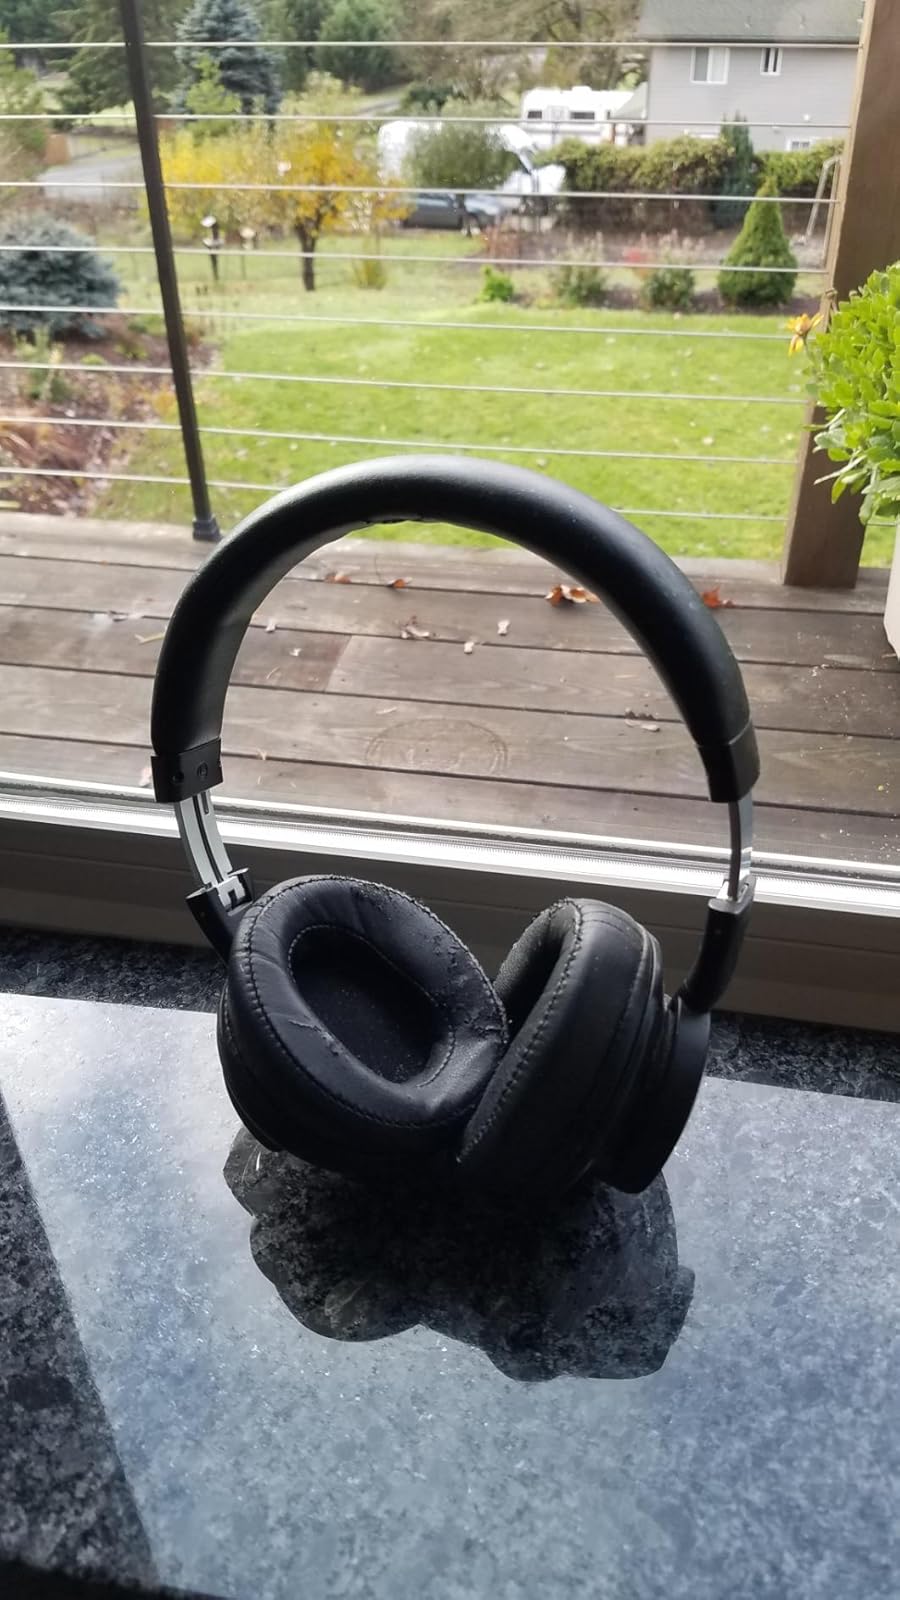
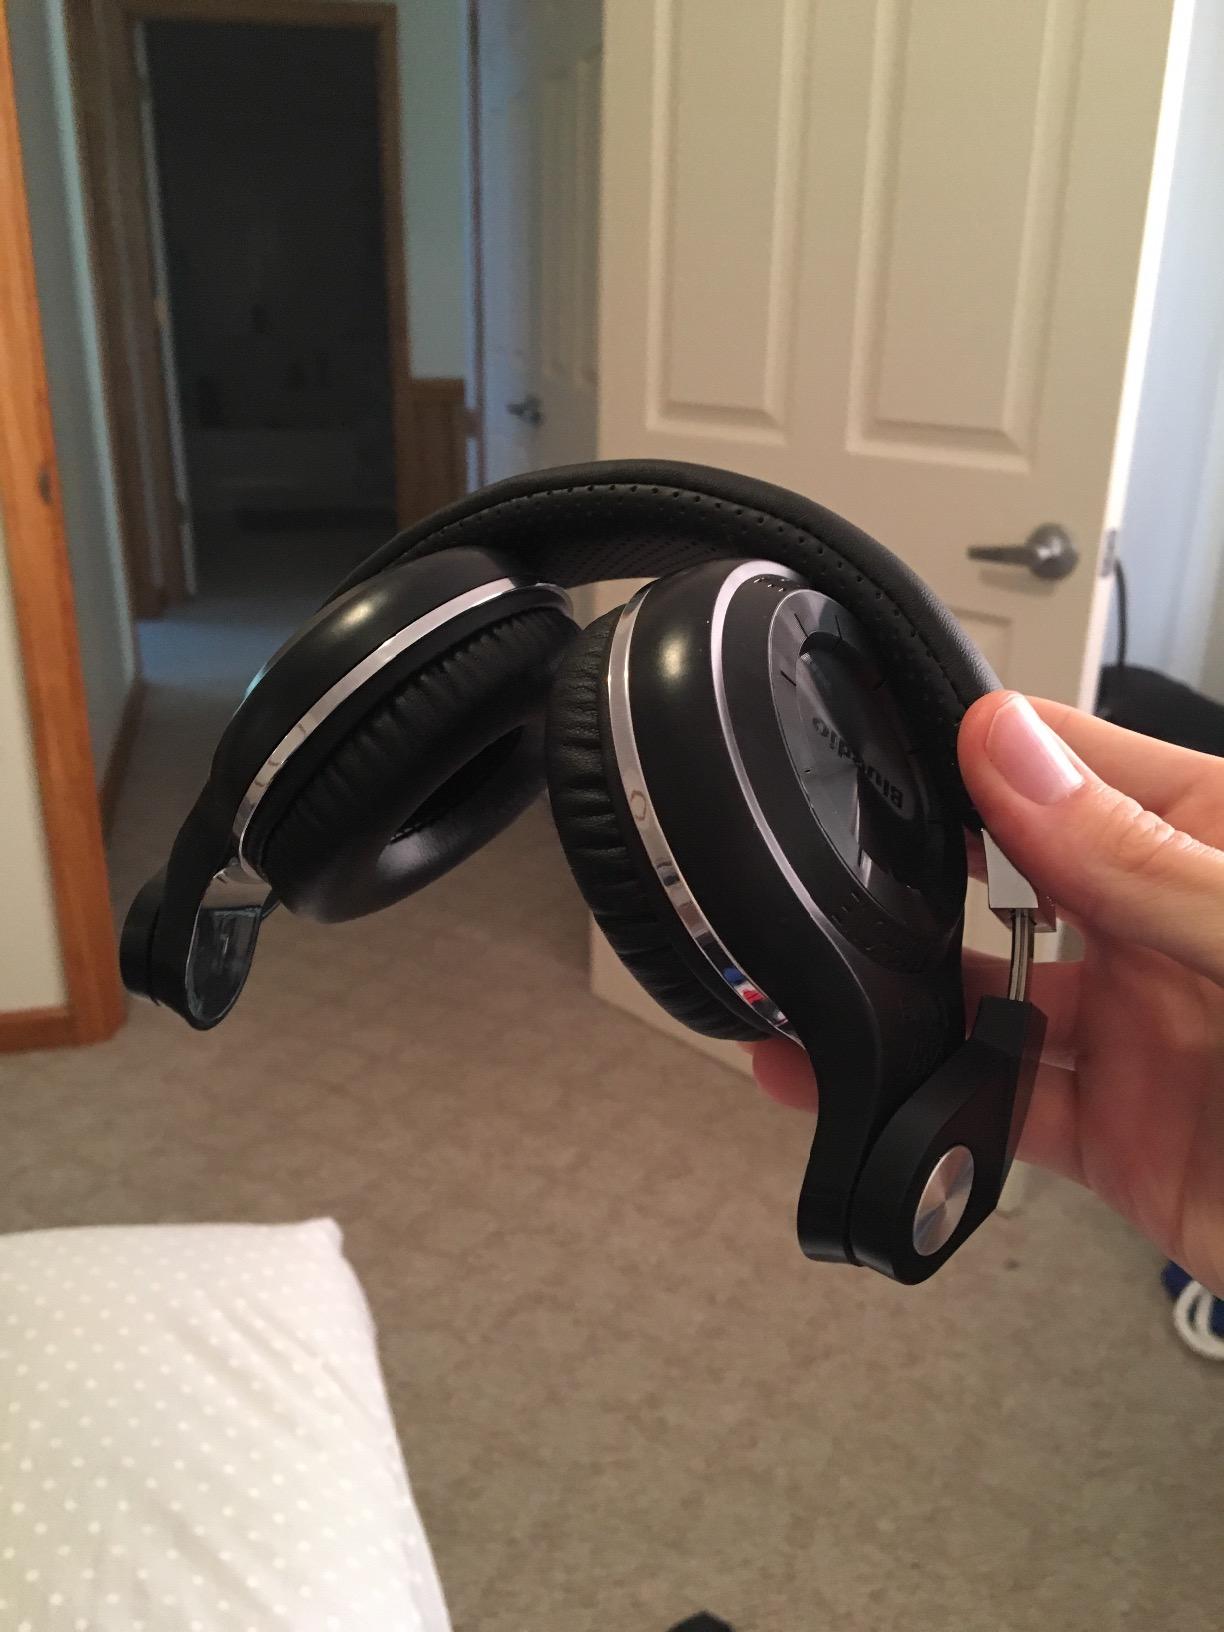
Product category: headphones
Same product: no